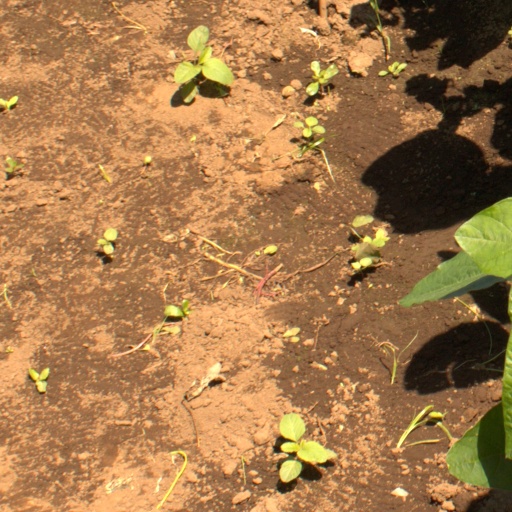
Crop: soybean